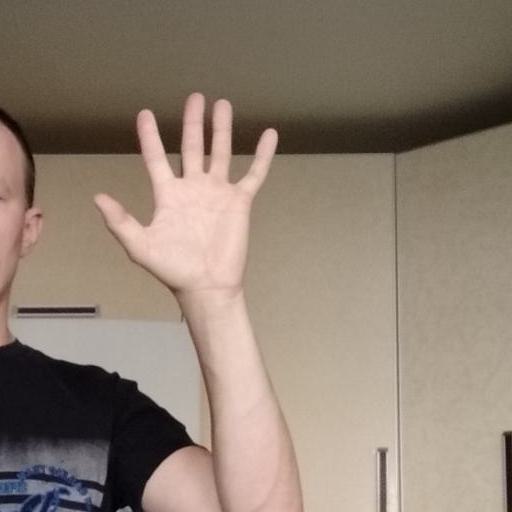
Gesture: palm